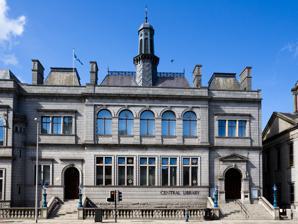
Building: Central Library, Aberdeen
Country: Unknown
Year built: 1892
Library in Aberdeen, Scotland Aberdeen Central Library Aberdeen Central Library General information Type Library Location Aberdeen , Scotland Coordinates 57°8′52.44″N 2°6′21.6″W / 57.1479000°N 2.106000°W / 57.1479000; -2.106000 Inaugurated 5 July 1892 The Central Library of Aberdeen in Scotland is located on Rosemount Viaduct and is the main library for the city. History The library is housed in a category C(S) listed building . It cost £10,000 to build and was publicly funded through local campaigning that began in 1889. It was opened 5 July 1892 by Andrew Carnegie after he and his wife contributed £2000 to the construction process. It is one of a group of three civic buildings - the other two being St Mark's Church & His Majesty's Theatre - known as "Education, Salvation and Damnation." Collection The library contains large collections of local maps, over 15,000 photographs, birth and death records and a collection of local newspapers. Much of the library's stock is held on microfilm . References